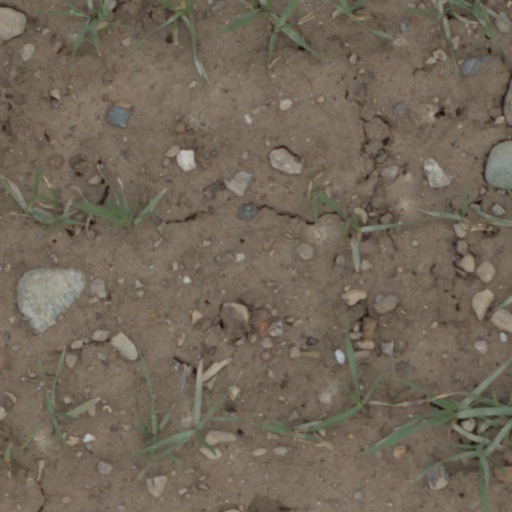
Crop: wheat